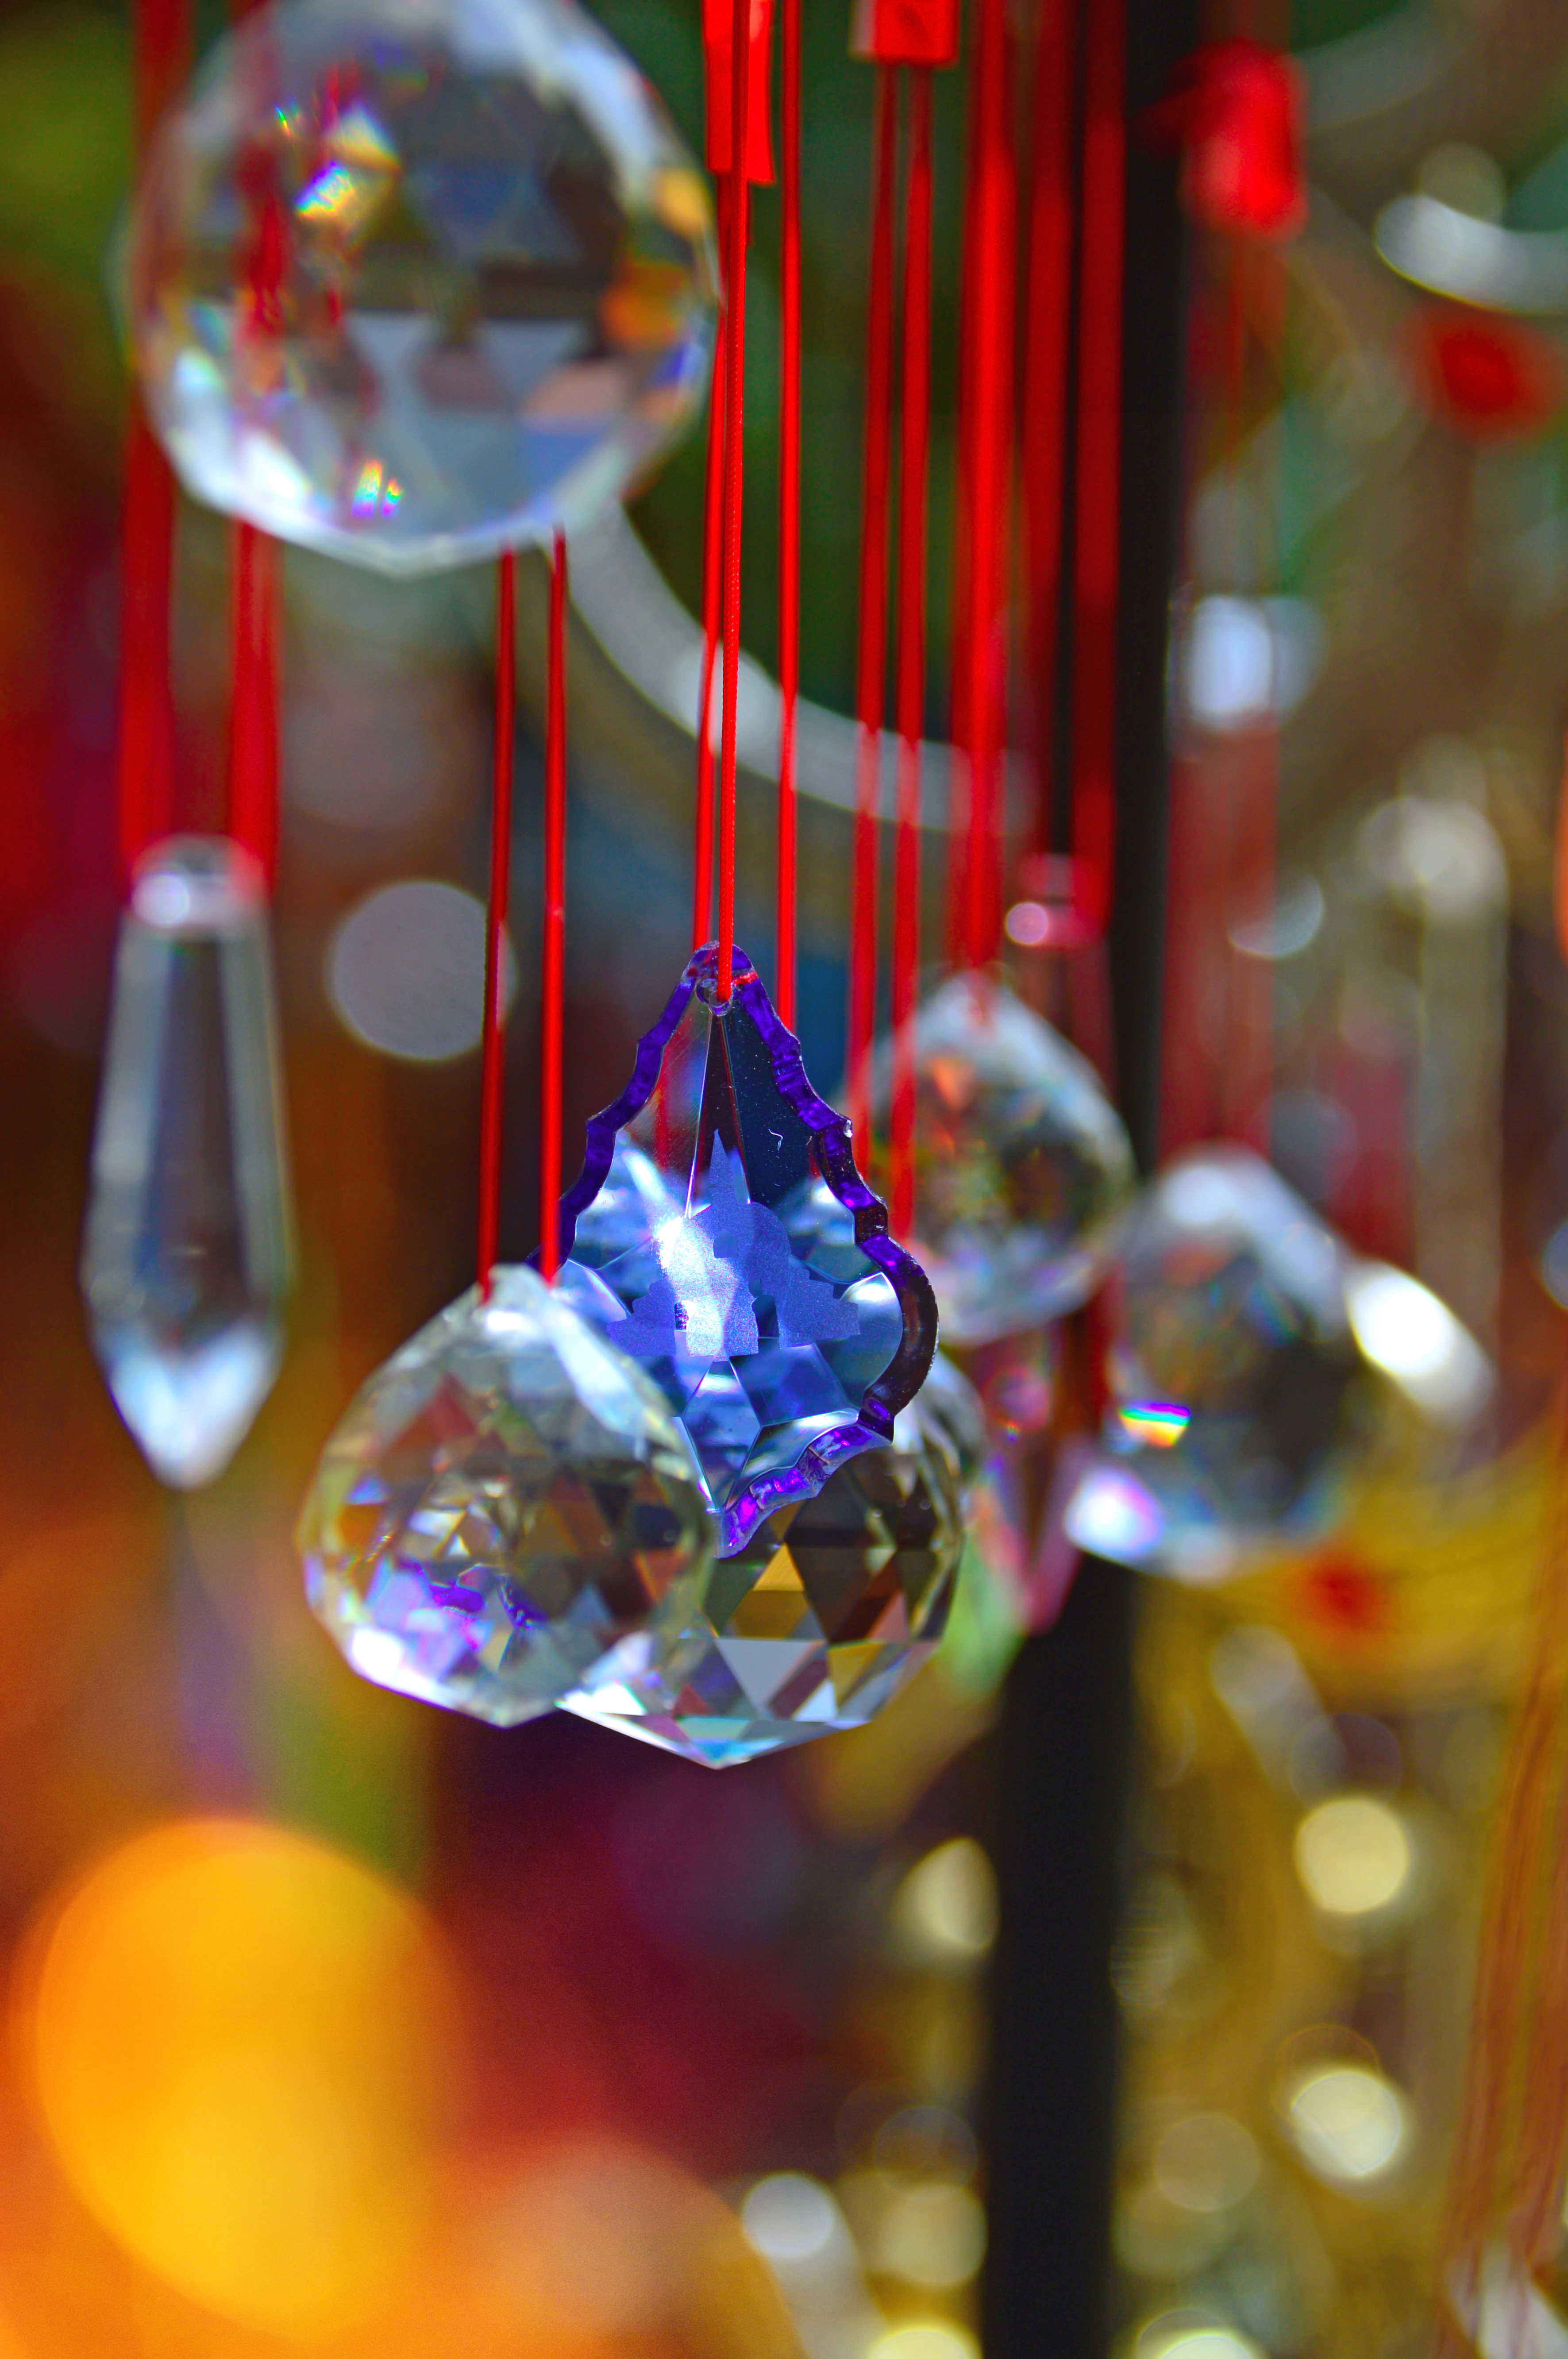
wind, chimes, chime, japan, summer, glass, bell, style, blue, green, background, bells, colorful, beautiful, garden, red, closeup, white, yellow, outdoor, culture, plants, decoration, design, light, traditional, color, jewelry, gold, party, luxury, gift, abstract, travel, holiday, tree, fashion, shop, bright, lighting, event, christmas decoration, christmas, macro photography